Neglected tropical diseases

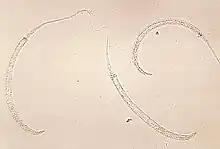

Dracunculiasis is also known as Guinea-worm disease. In 2019, 53 cases were reported across four countries, a substantial decrease from 3,500,000 cases in 1986. It is not fatal, but can cause months of inactivity. It is caused by drinking water contaminated by water fleas infected with guinea-worm larvae. Approximately one year after infection, a painful blister forms and one or more worms emerge. Worms can be up to 1 metre long.